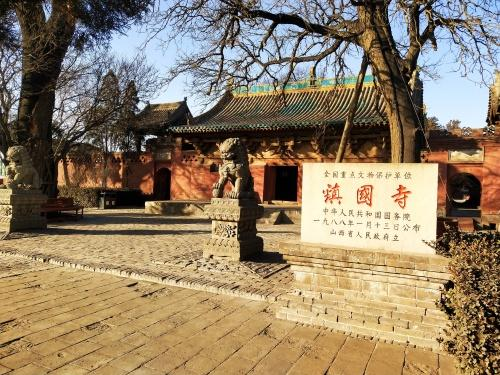
地标名称：镇国寺
所在城市：晋中市·平遥县